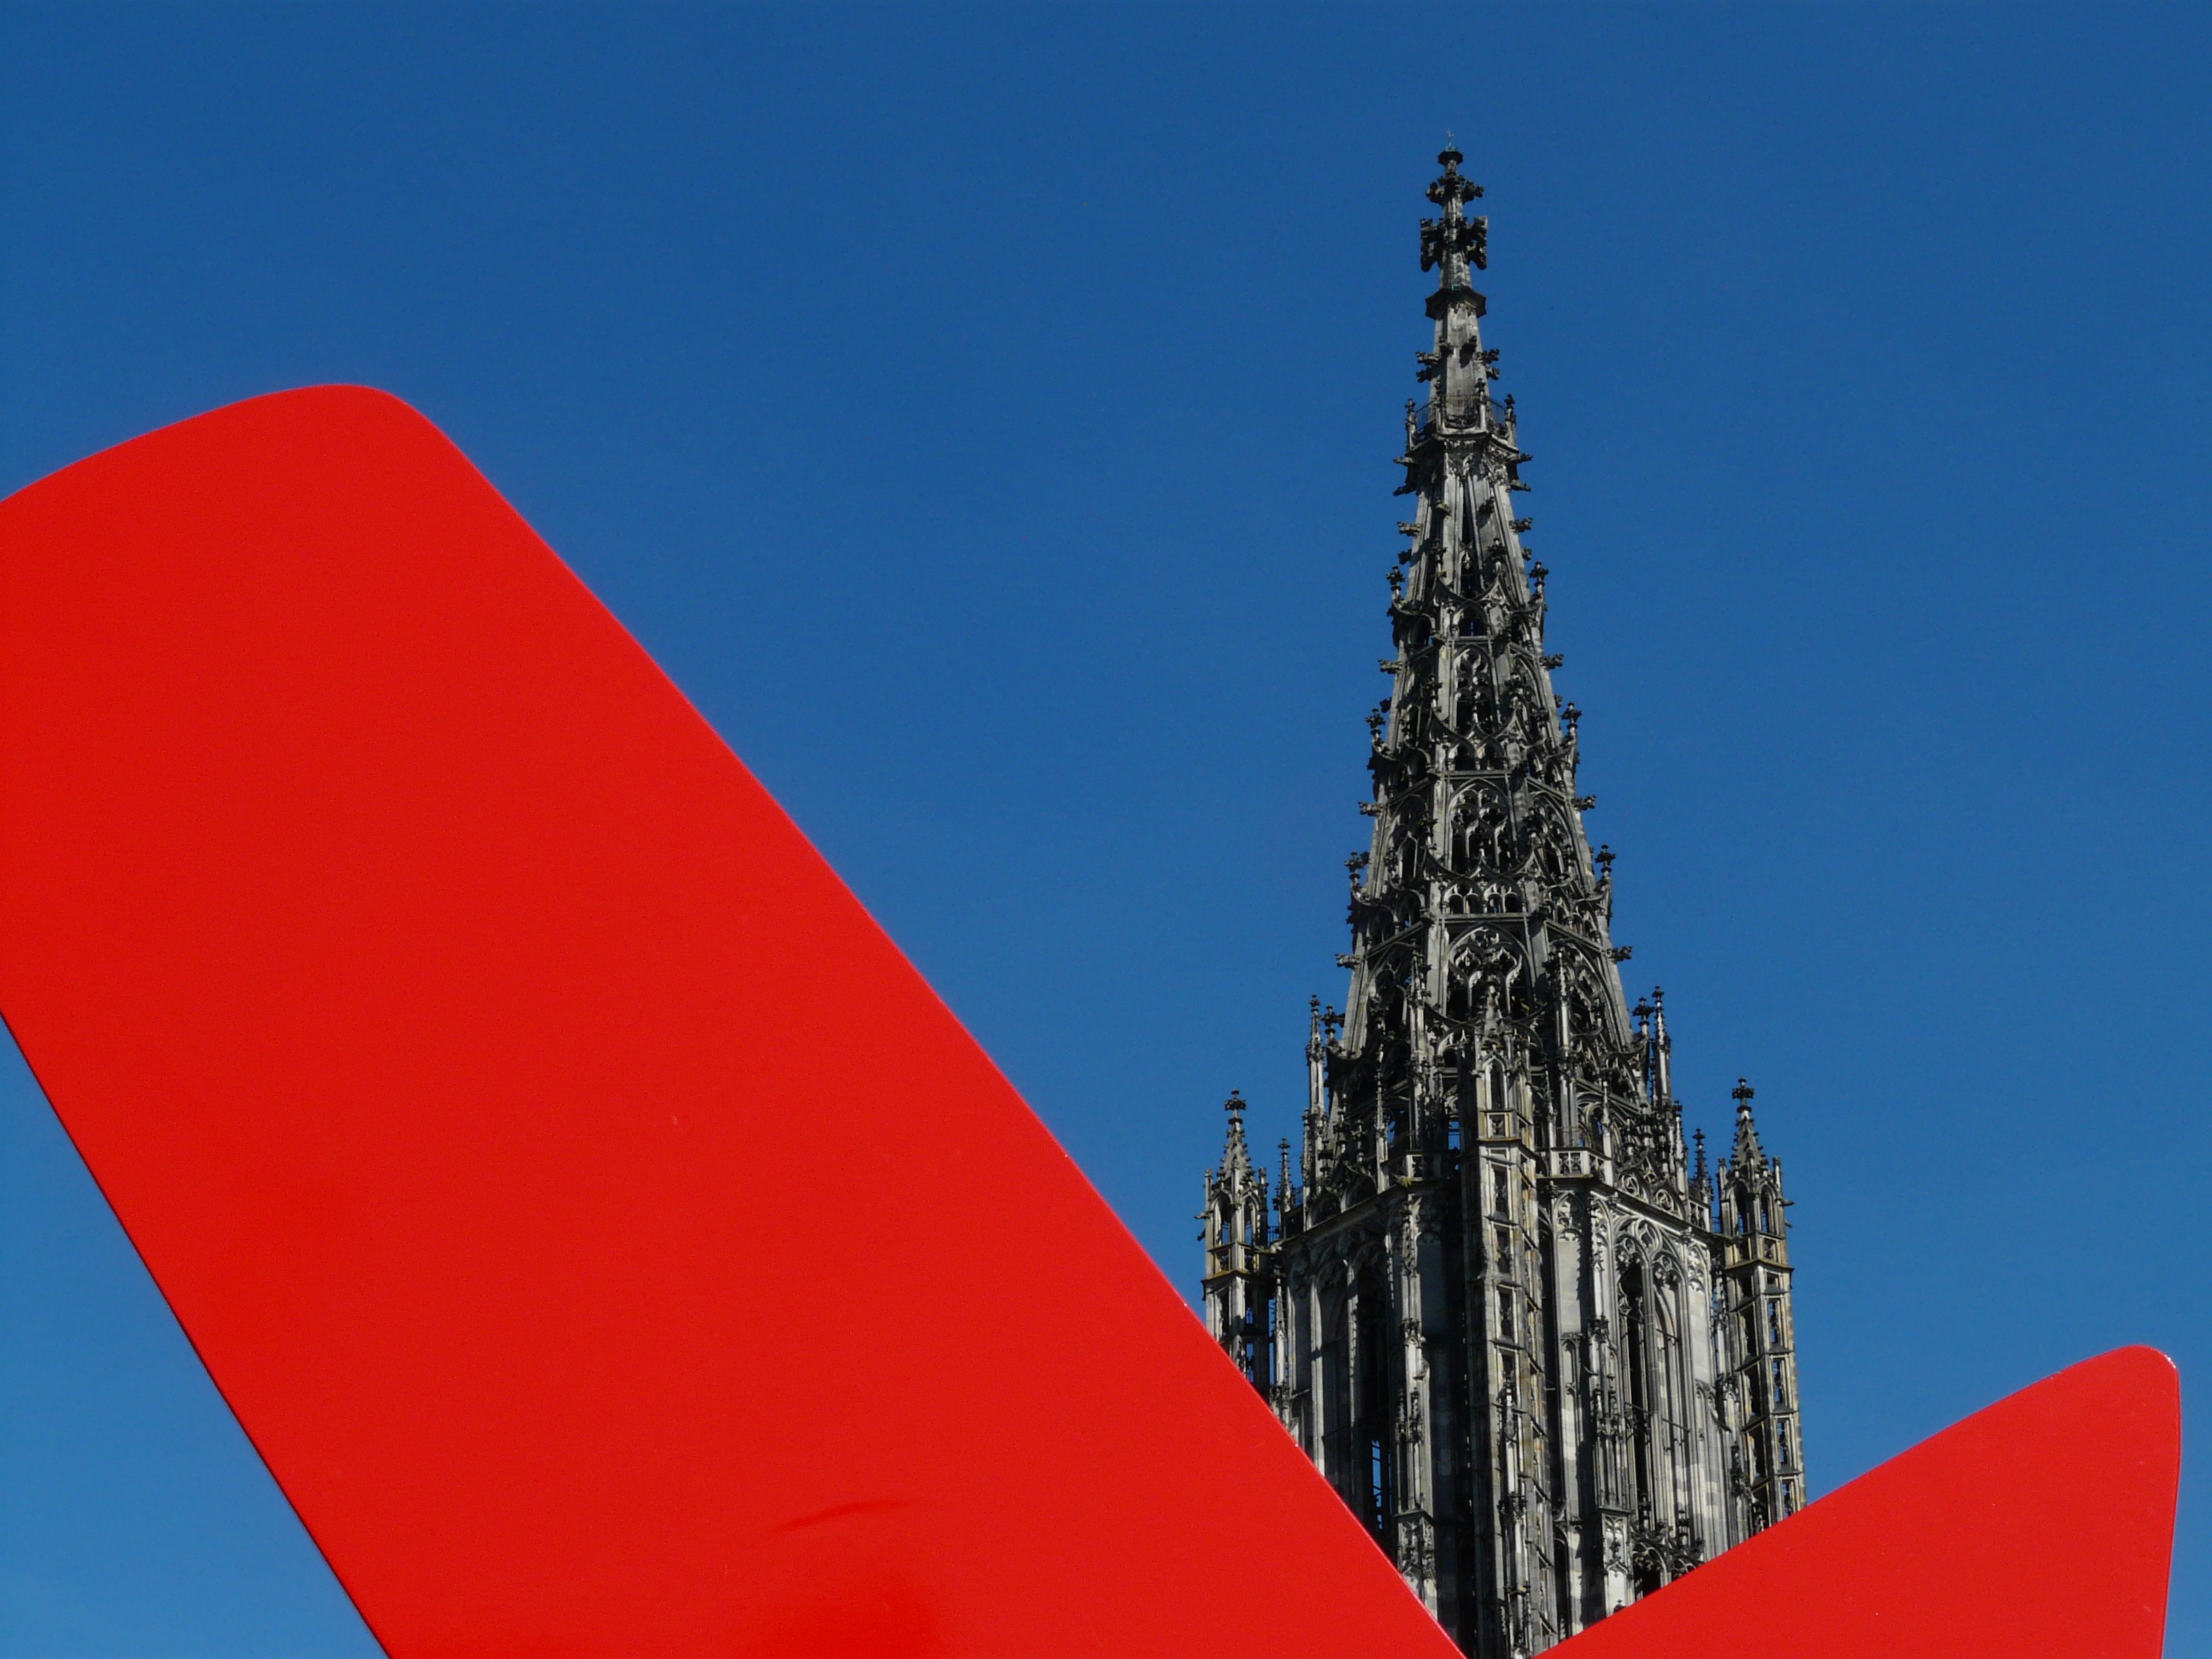
architecture, sky, building, skyscraper, red, tower, flag, landmark, blue, church, artwork, art, spire, steeple, shape, ulm, munster, ulm cathedral, keith haring, red dog